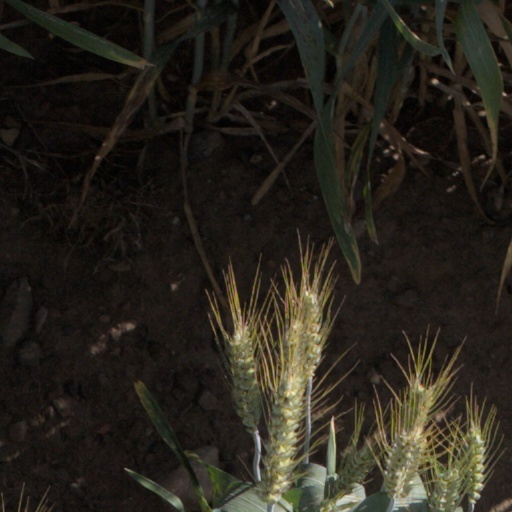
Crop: wheat